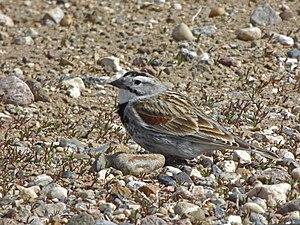
Cette liste des oiseaux au Canada provient de Bird Checklists of the World en date du mois de juillet 2018.
Le Plectrophane de McCown est une espèce de passereaux de la famille des Calcariidae, l'unique représentante du genre Rhynchophanes.